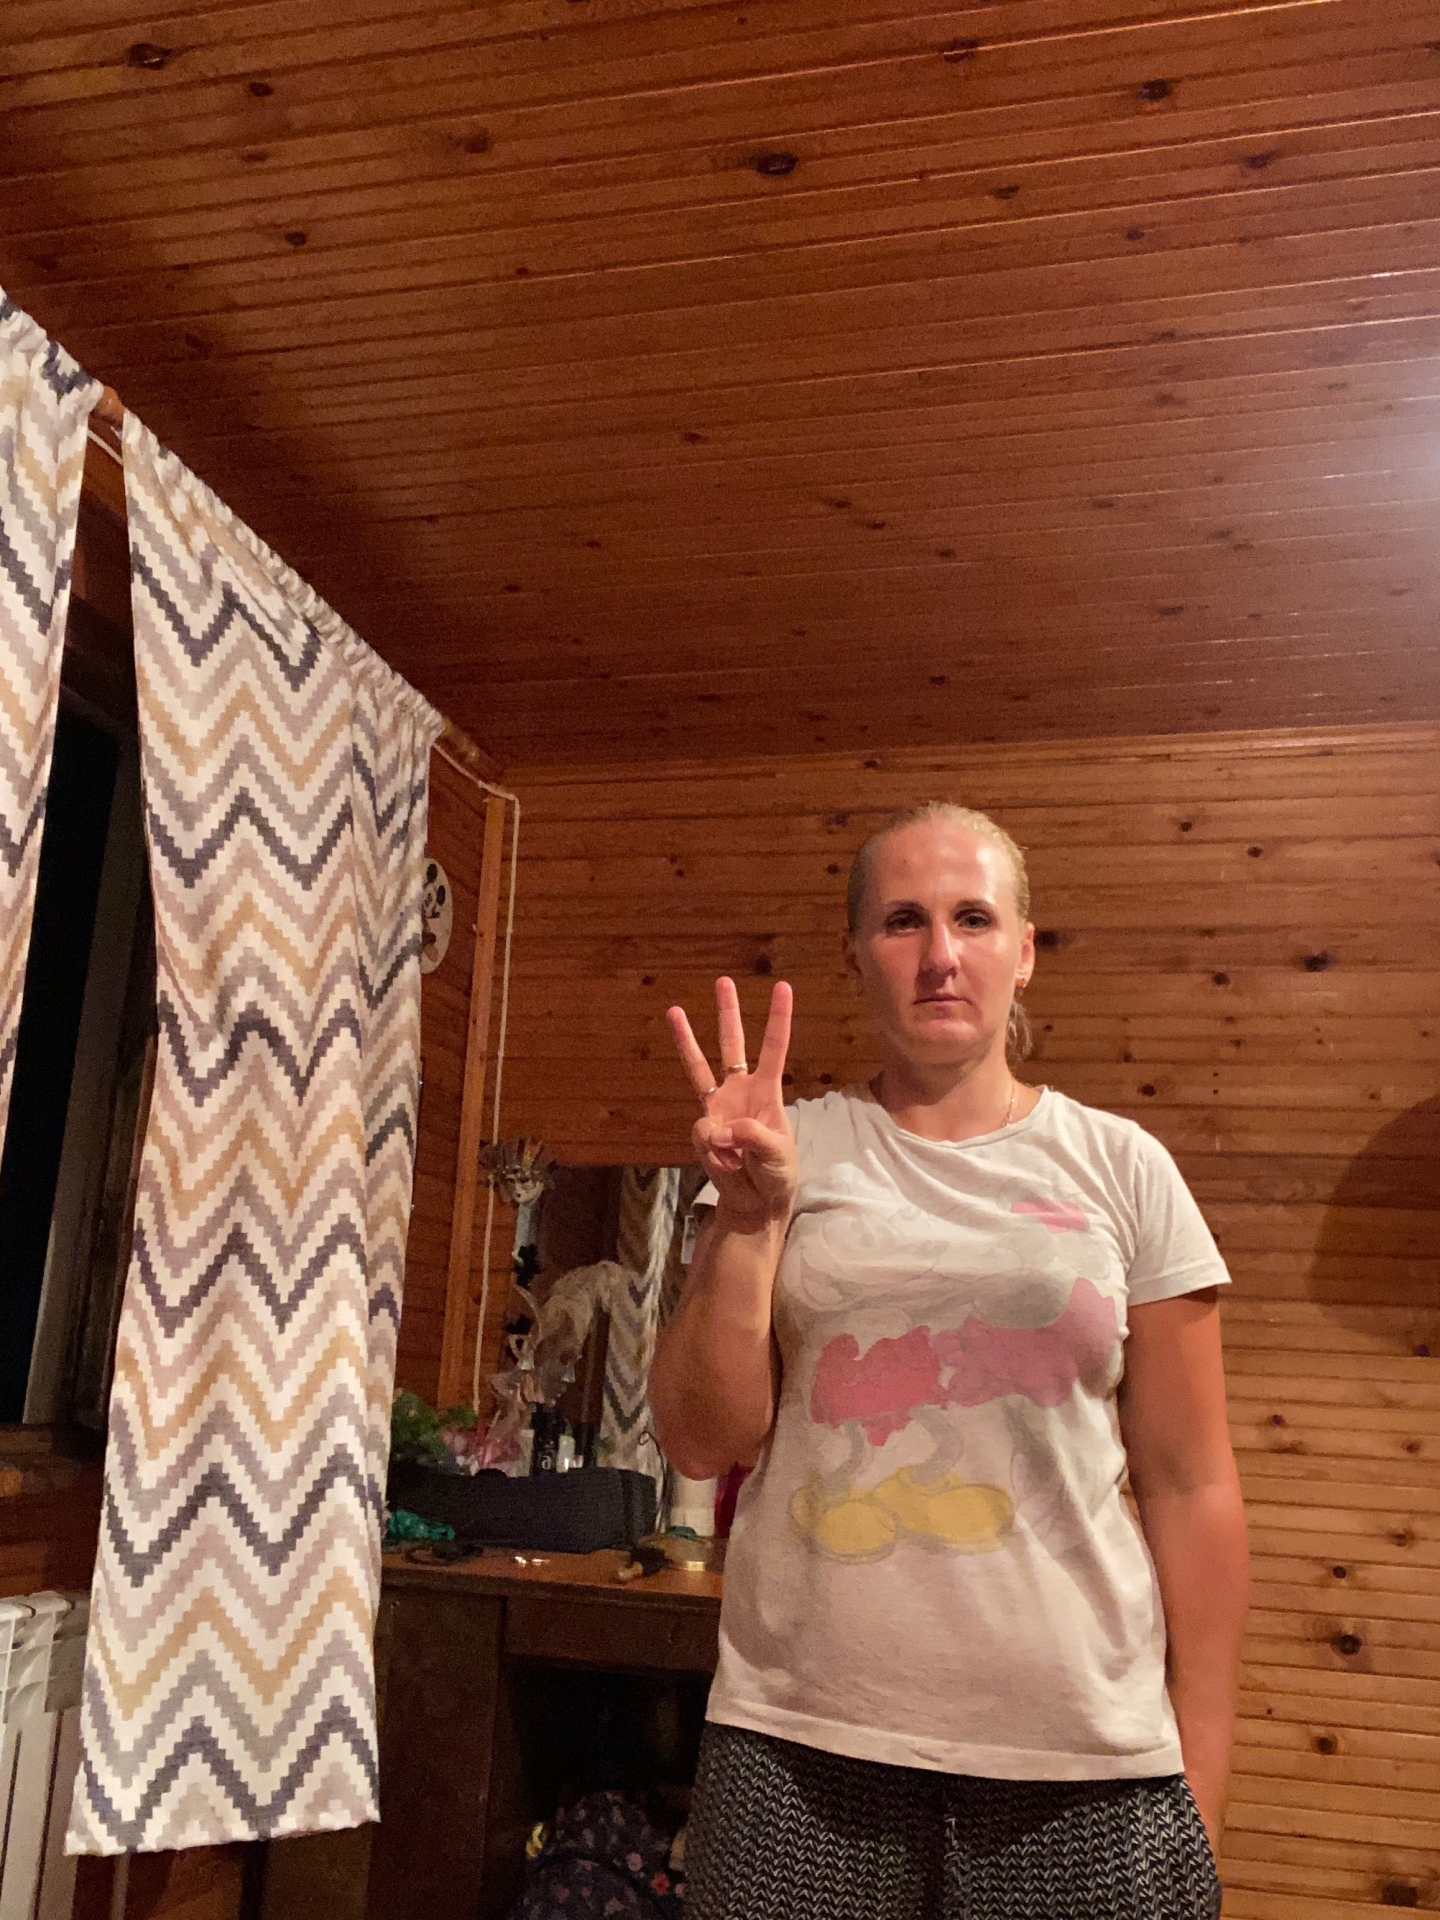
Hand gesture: three